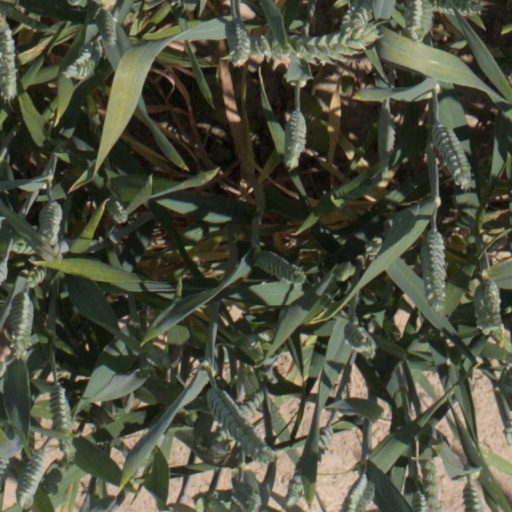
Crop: wheat